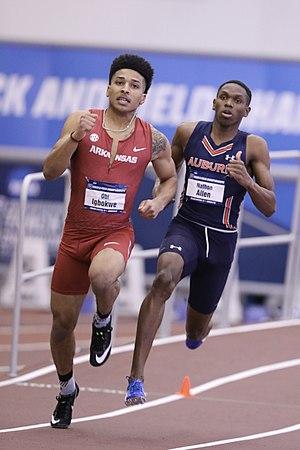
Obi Igbokwe est un athlète américain, spécialiste du 400 mètres.